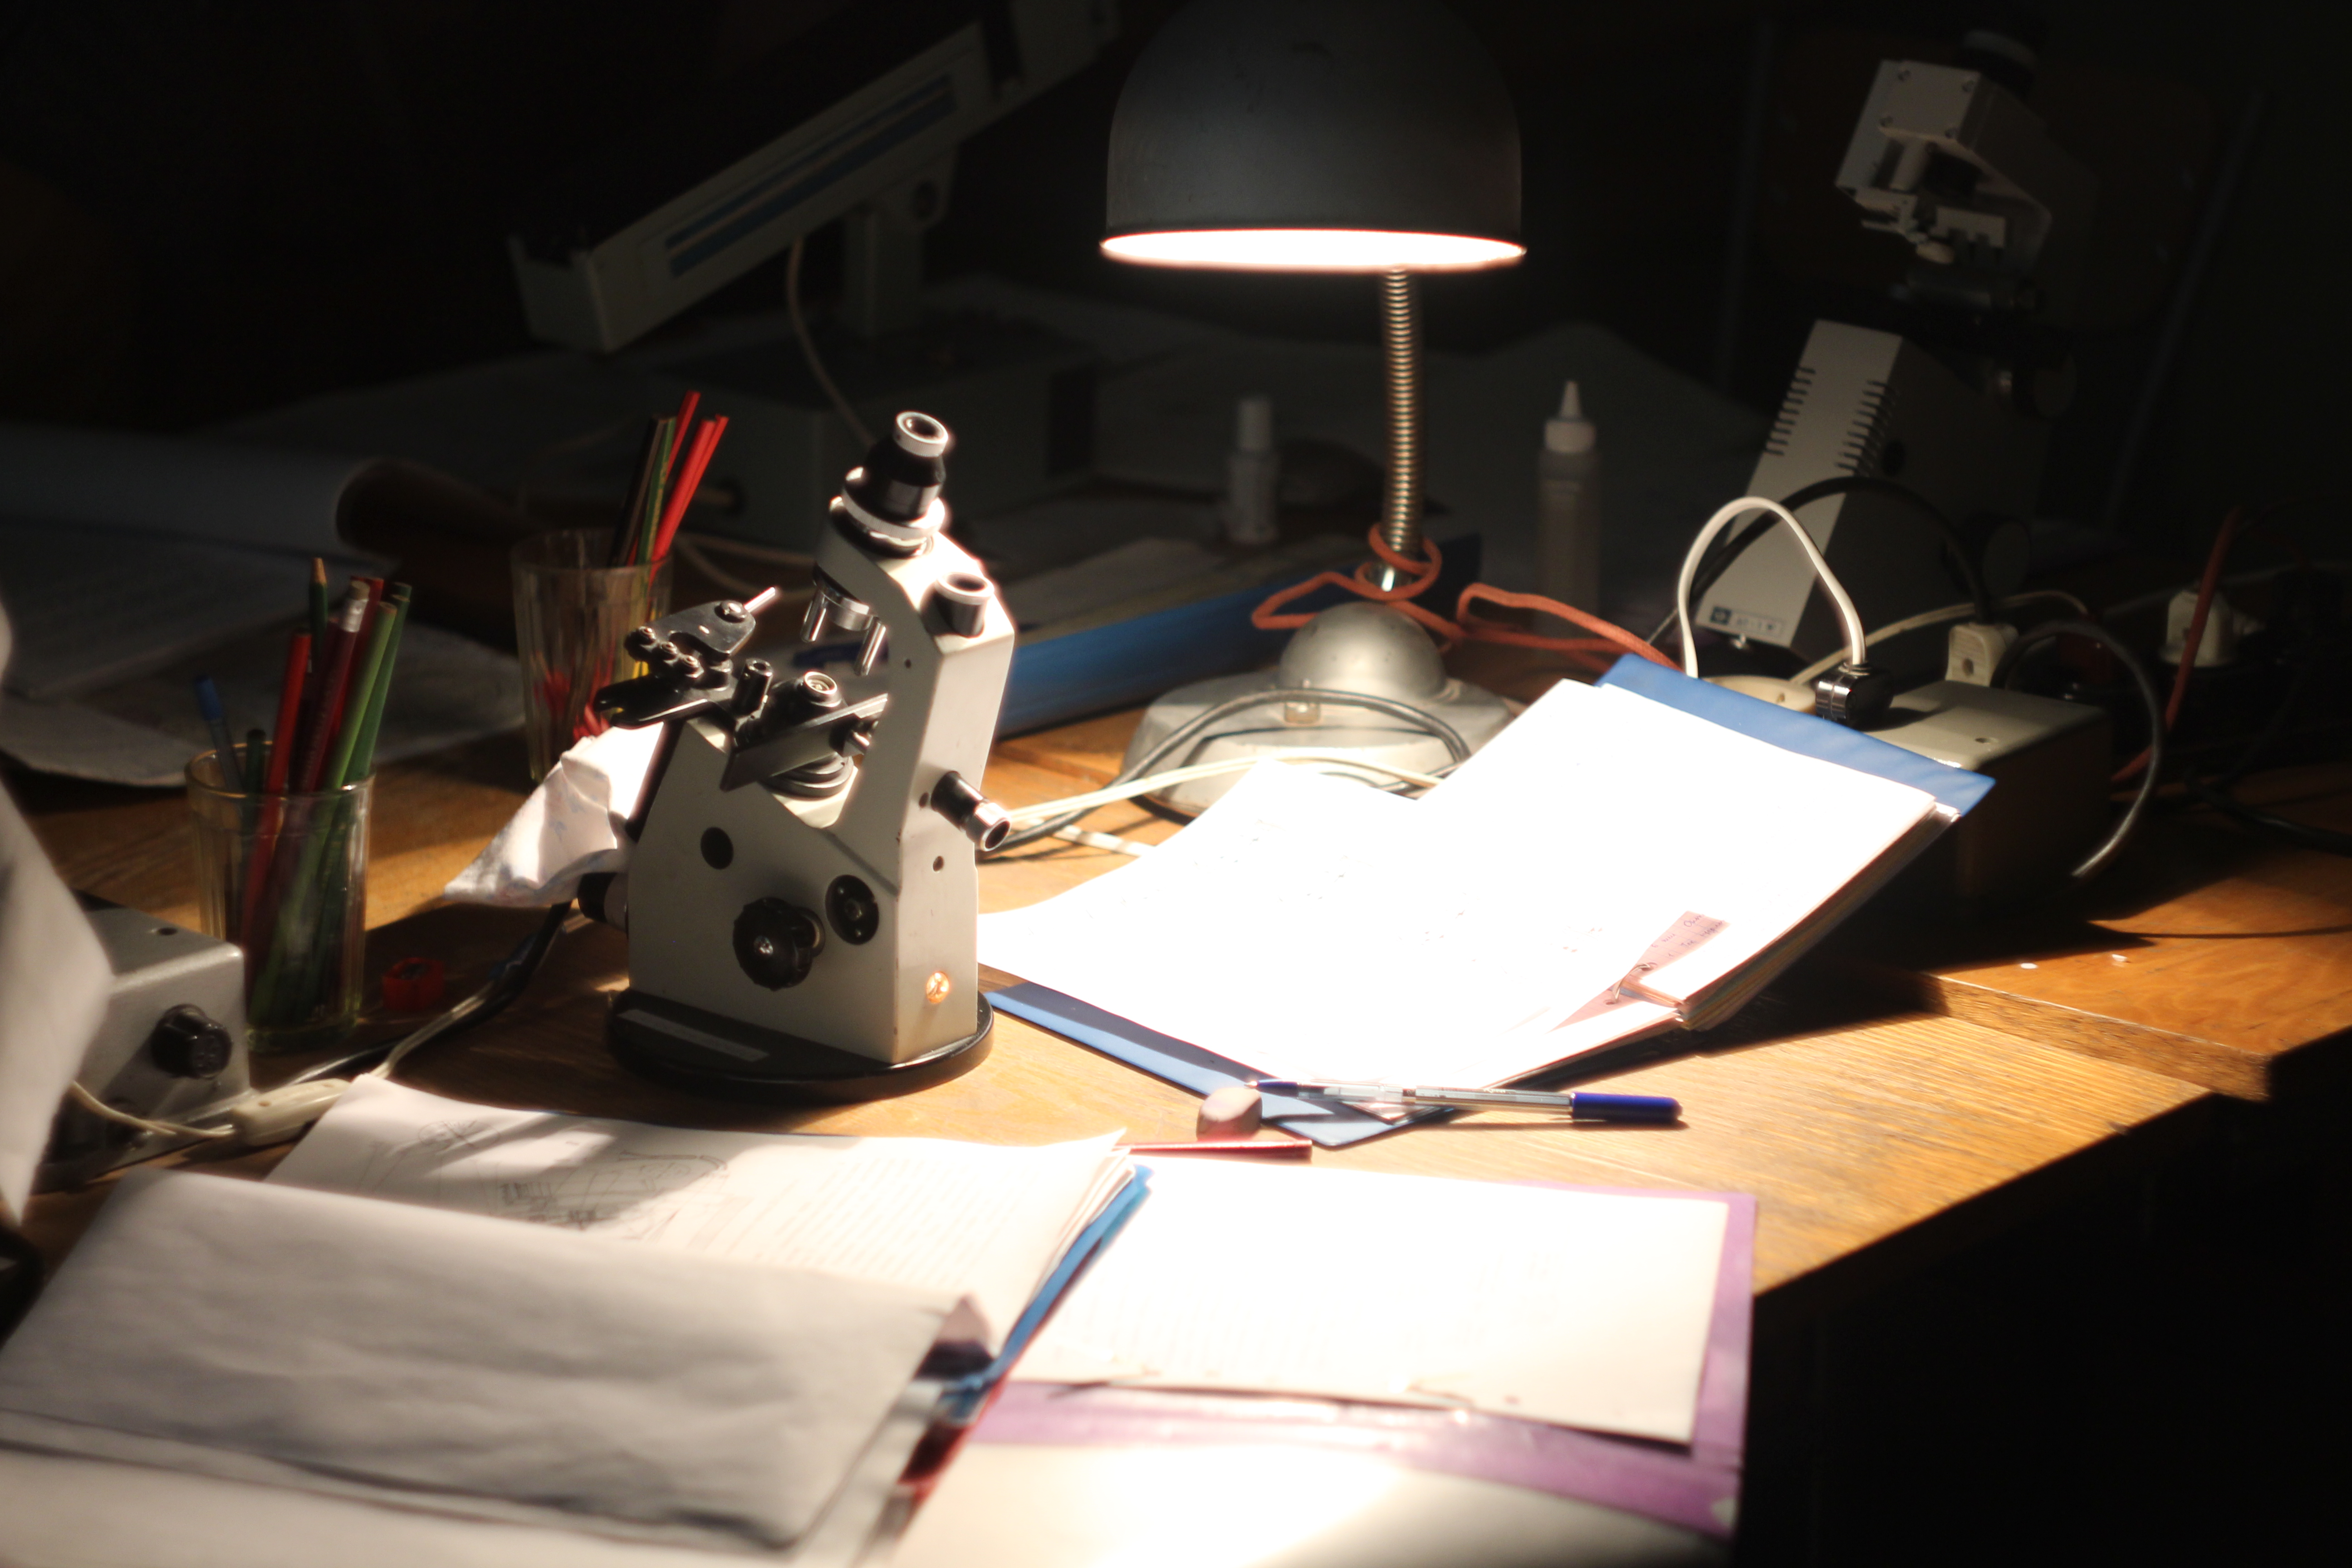
Laboratory operation on ophthalmological optics.
Specialty: ophthalmology
Anatomy: eye
Image credit: Evgeniy Aparshin